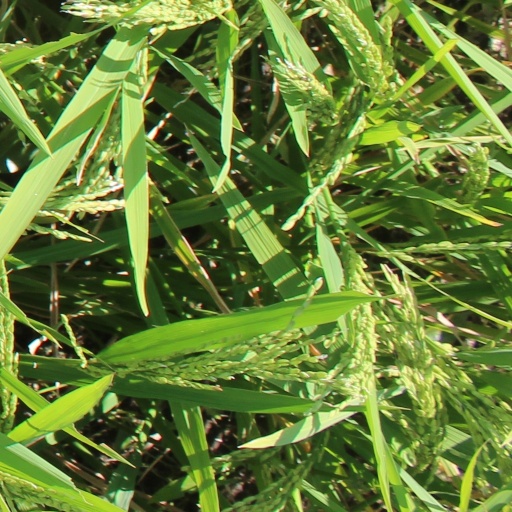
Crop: rice